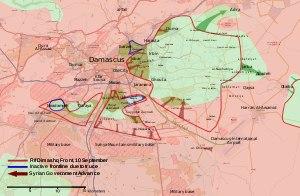
La bataille de la Ghouta orientale se déroule entre 2012 et 2018 pendant la guerre civile syrienne. Elle débute à l'été 2012 après la défaite des rebelles à la bataille de Damas et l'échec de leur offensive visant à prendre le contrôle de la capitale. Les combats se poursuivent alors aux alentours de Damas, dans les quartiers périphériques, les villes et les villages de la Ghouta. En 2013, les rebelles se retrouvent encerclés dans plusieurs poches : la principale se situant à l'est avec la ville de Douma et dans les quartiers de Qaboun, Barzeh et Jobar. Au sud, les insurgés résistent principalement dans les quartiers de Qadam, Beit Sahem et Yalda et dans les villes de Daraya, Yarmouk, Al-Hajar al-Aswad et de Mouadamiyat al-Cham.